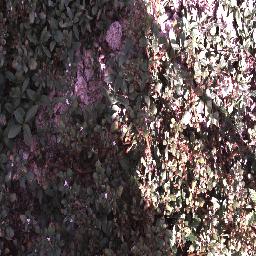
Label: negative